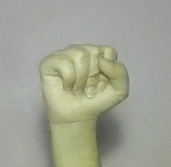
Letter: saad